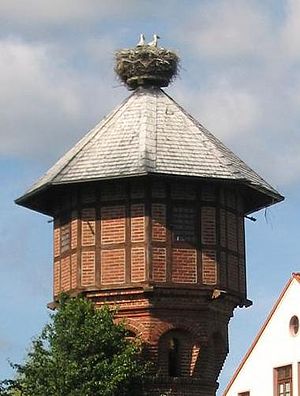
Prignitz
Storke i landsbyen Rühstädt ved Elben
Prignitz er et historiskt landskab i det nordøstlige Tyskland. Historisk omfattede landskabet den nordvestlige del af Markgrevskabet Brandenburg, som begrænsedes af Hannover, Mecklenburg, Mittelmark, Magdeburg og Altmark. Prignitz er fortrinsvis en sandslette omkring floderne Elben, Havel, Dosse og Stepenitz.